La Binerie Mont-Royal

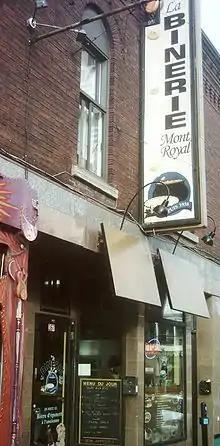
La Binerie Mont-Royal at its original location

La Binerie Mont-Royal is a lunch counter-style restaurant in Montreal, Quebec, Canada, specializing in traditional Quebec cuisine, including its signature baked beans.